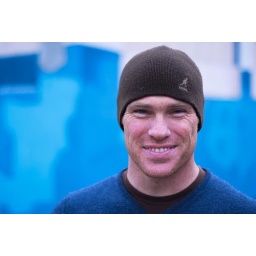
michael looks good in brown and blue